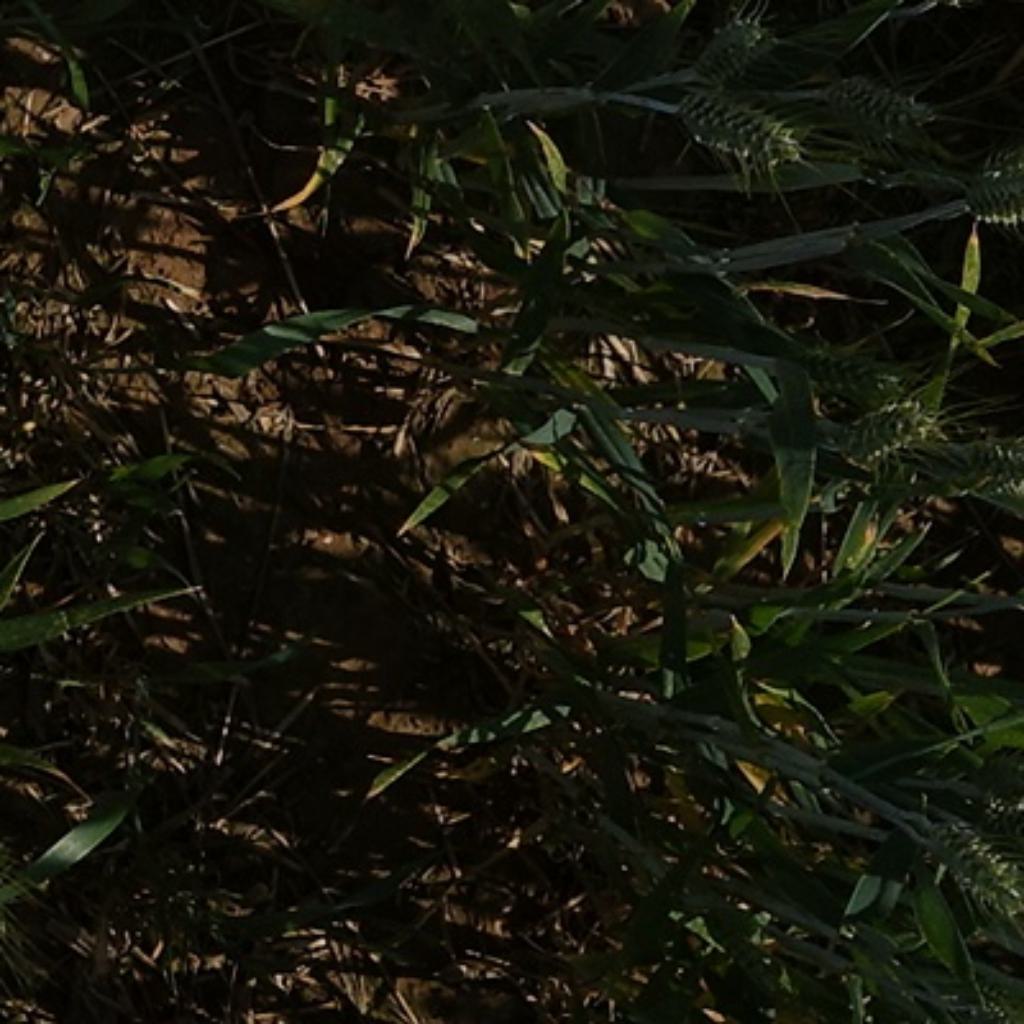
Country: France
Location: VLB
Wheat development stage: Filling